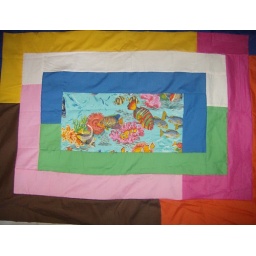
Copy of fish in water Quilket by pjgaston